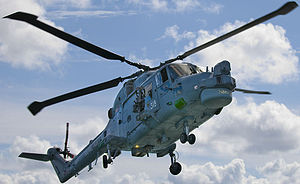
Westland Lynx / Modeller
En HMA.8 fra den britiske flåde
Westland Lynx eller Westland SuperLynx er en mindre, men alsidig helikopter udviklet af Westland Helicopters i Storbritannien.